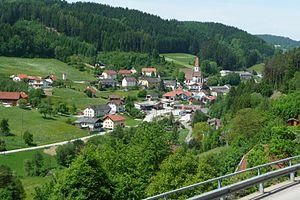
Hirschbach im Mühlkreis est une commune autrichienne du district de Freistadt en Haute-Autriche.